Yanaiminato Station

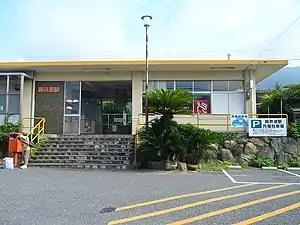
Yanaiminato Station building, August 2006

is a passenger railway station located in the city of Yanai, Yamaguchi Prefecture, Japan. It is operated by the West Japan Railway Company (JR West).